Smart Mobility Architecture

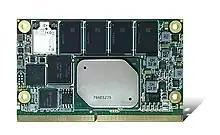
Congatec SMARC module

Smart Mobility Architecture (SMARC) is a computer hardware standard for computer-on-modules (COMs).